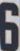
Number: 6